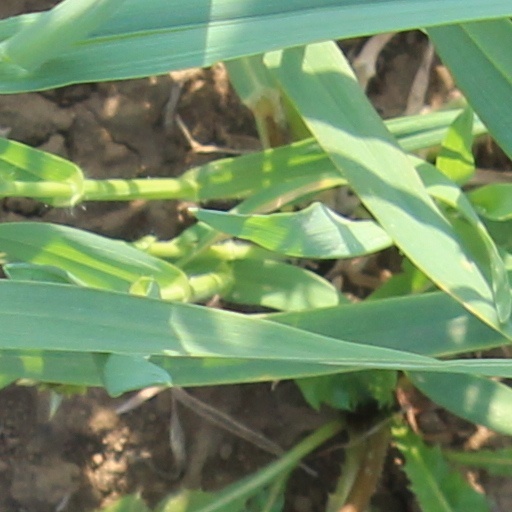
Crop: wheat